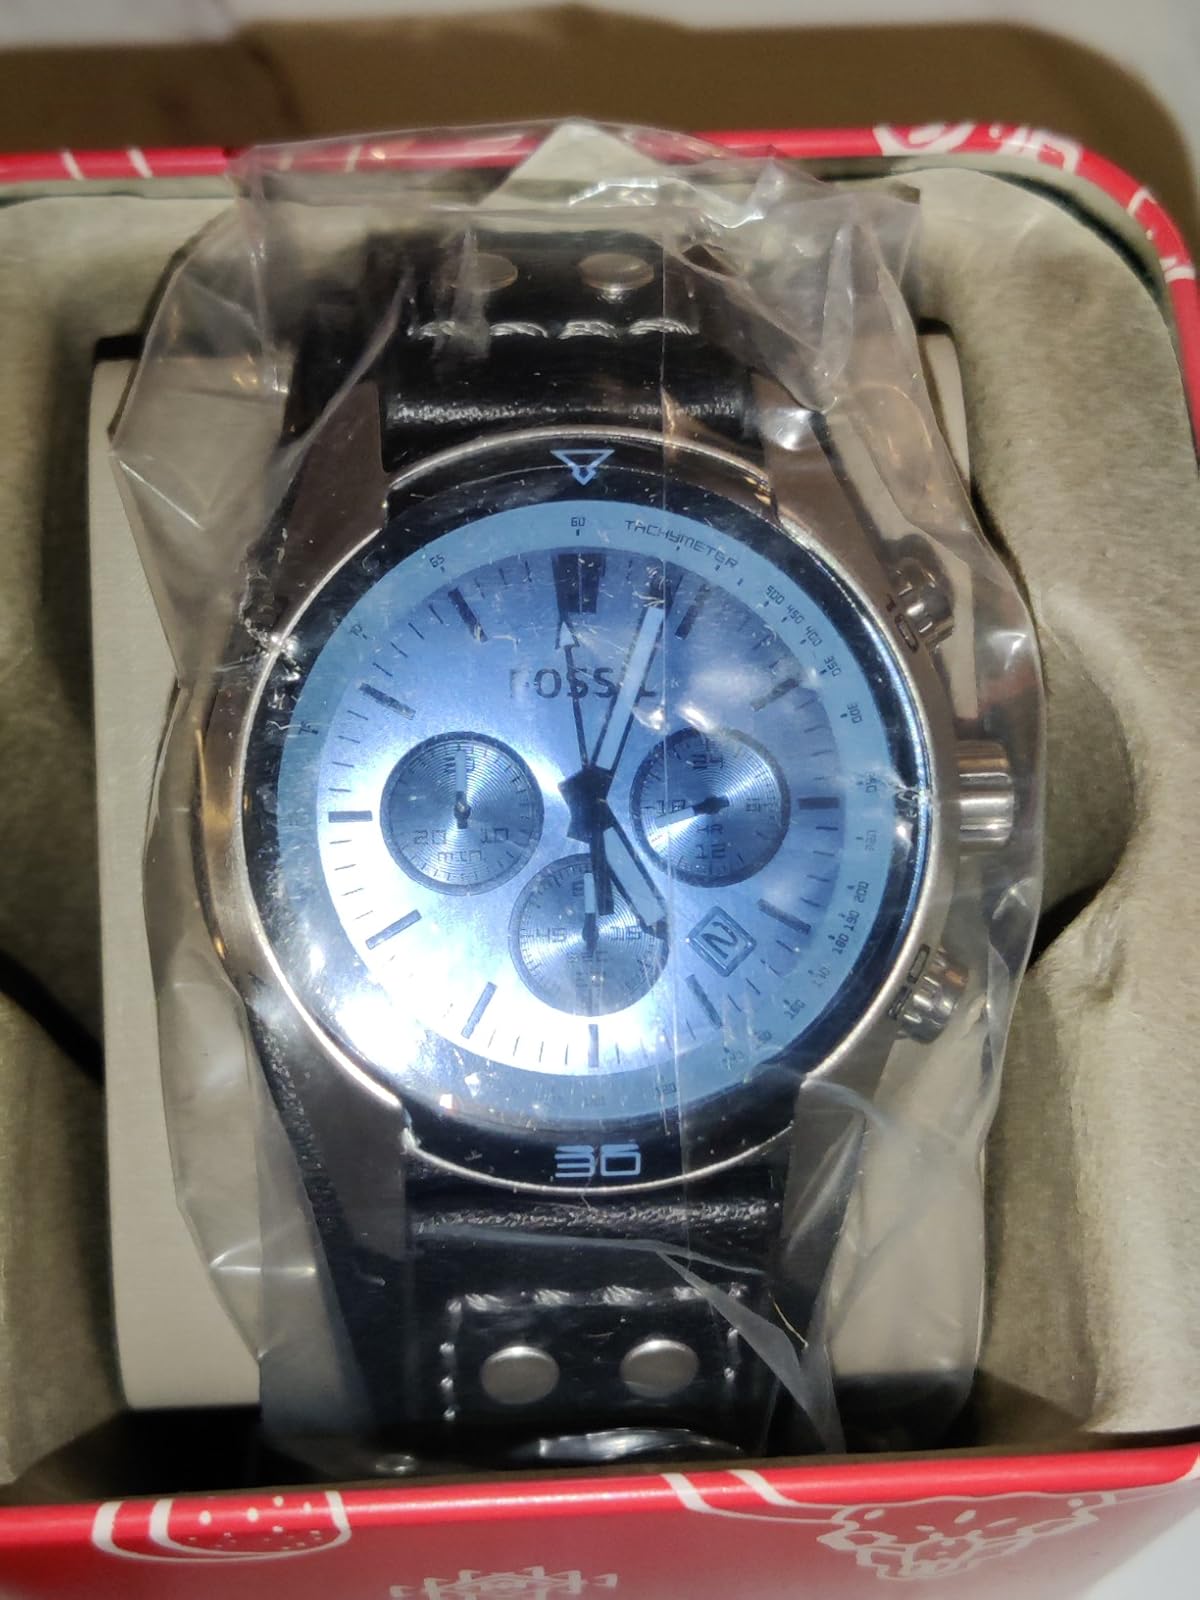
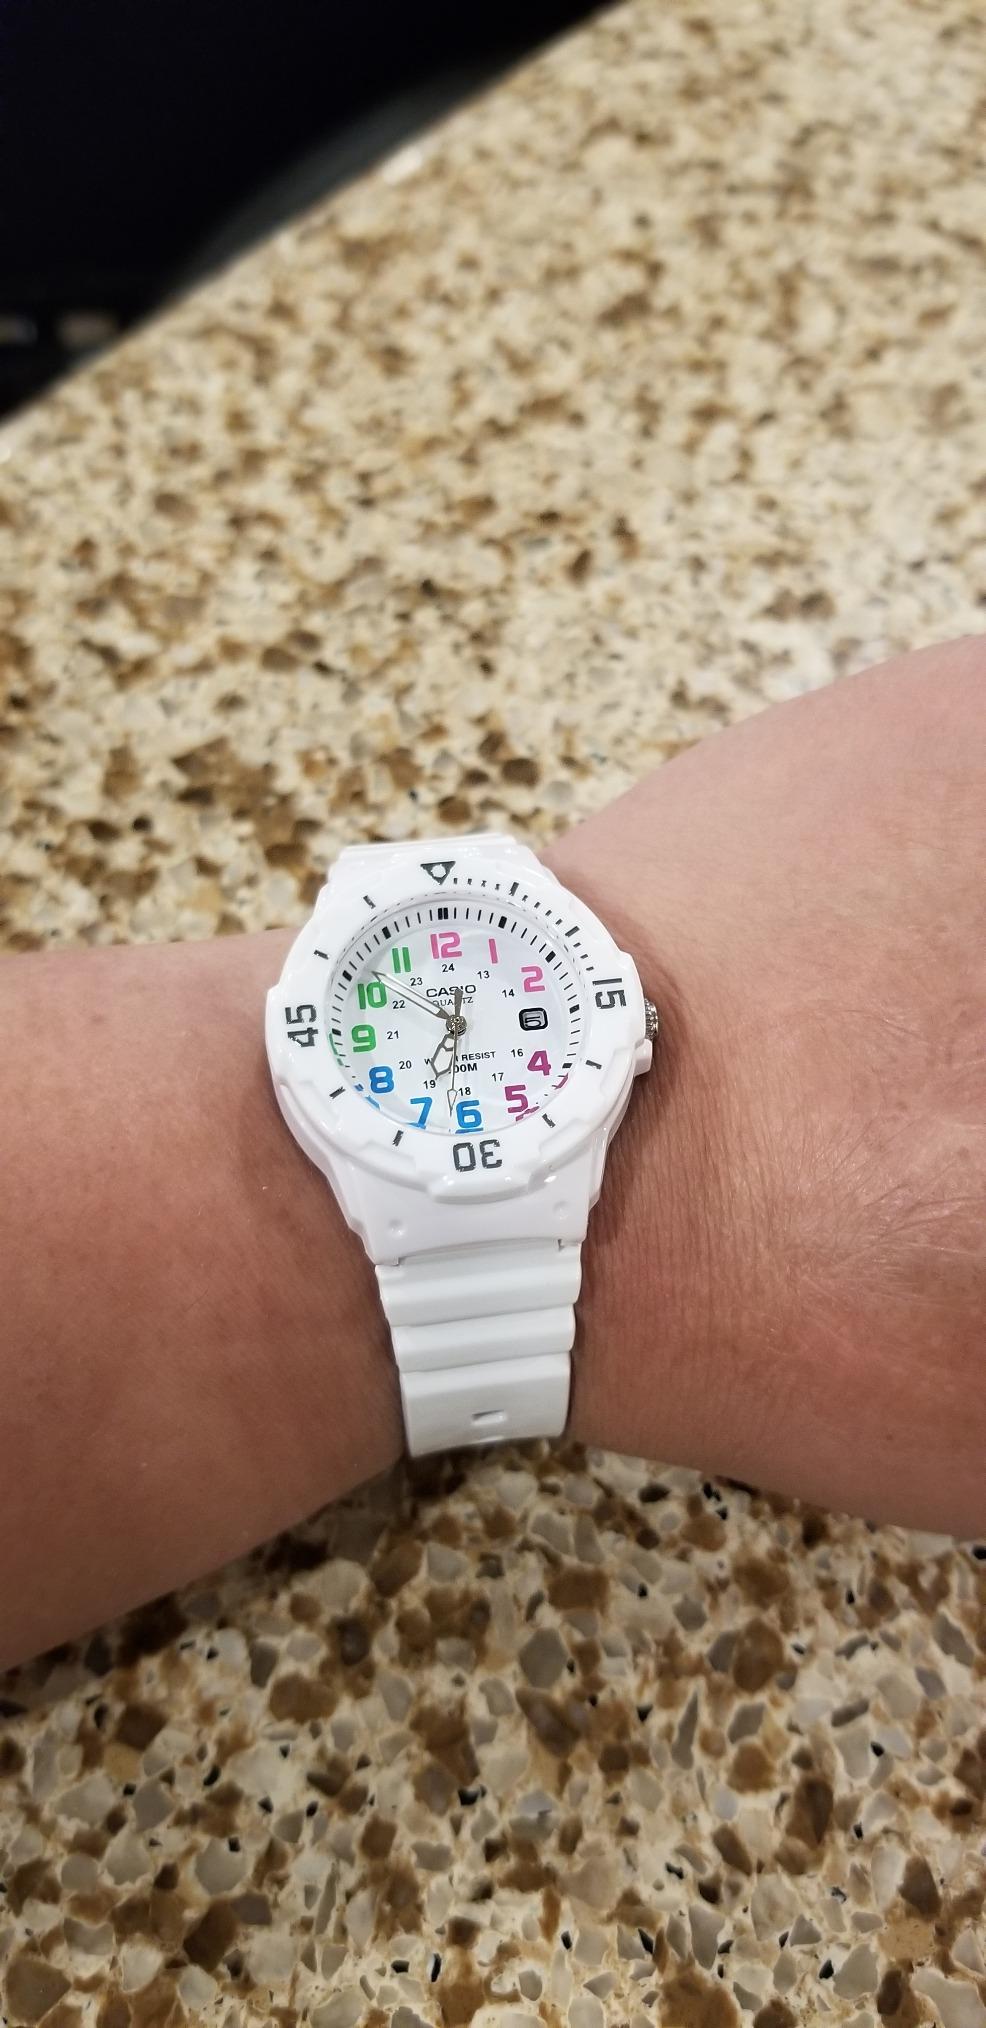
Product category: accessories_watch
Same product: no